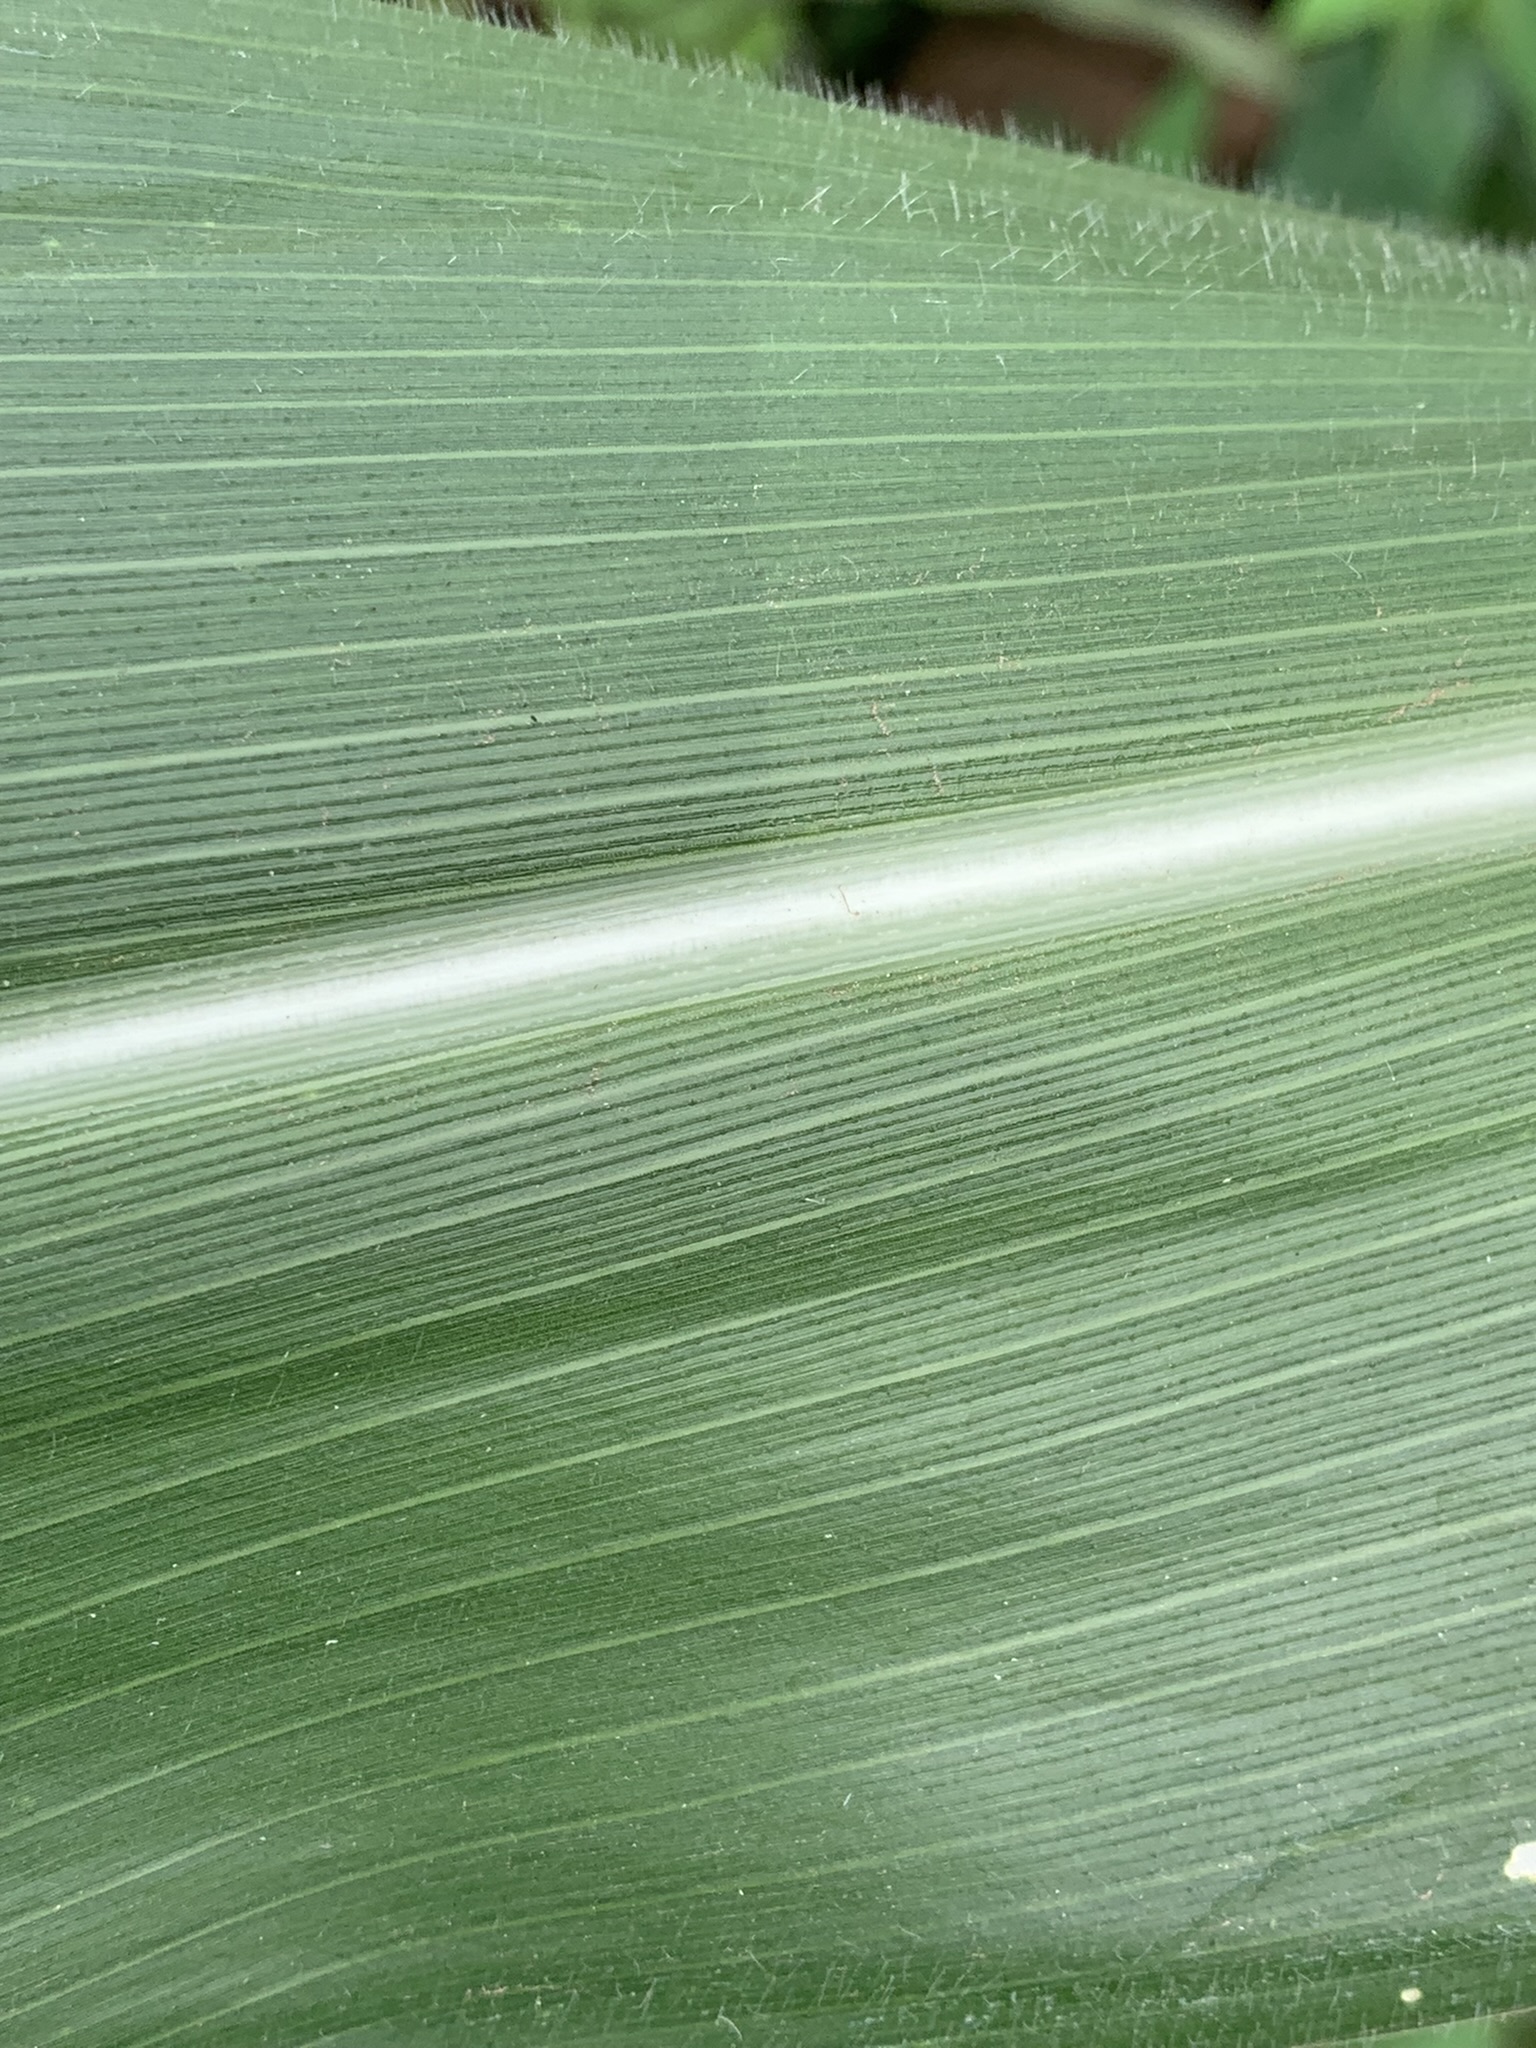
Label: Healthy